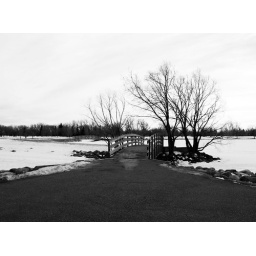
bridge in black and whilte